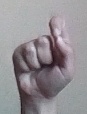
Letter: fa